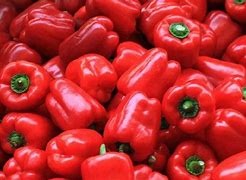
Label: capsicum